Bruno Sommerfeld piano factory

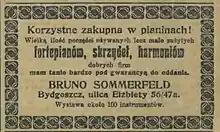
Advertising ca 1914

The factory produced grand and upright pianos as well as mouth organs. The firm was selling instruments, but also offered rental and repair services. Furthermore, it used to represent renowned German piano companies: